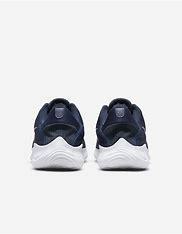
Brand: Nike
Model: Flex Experience Run 11 Next Nature